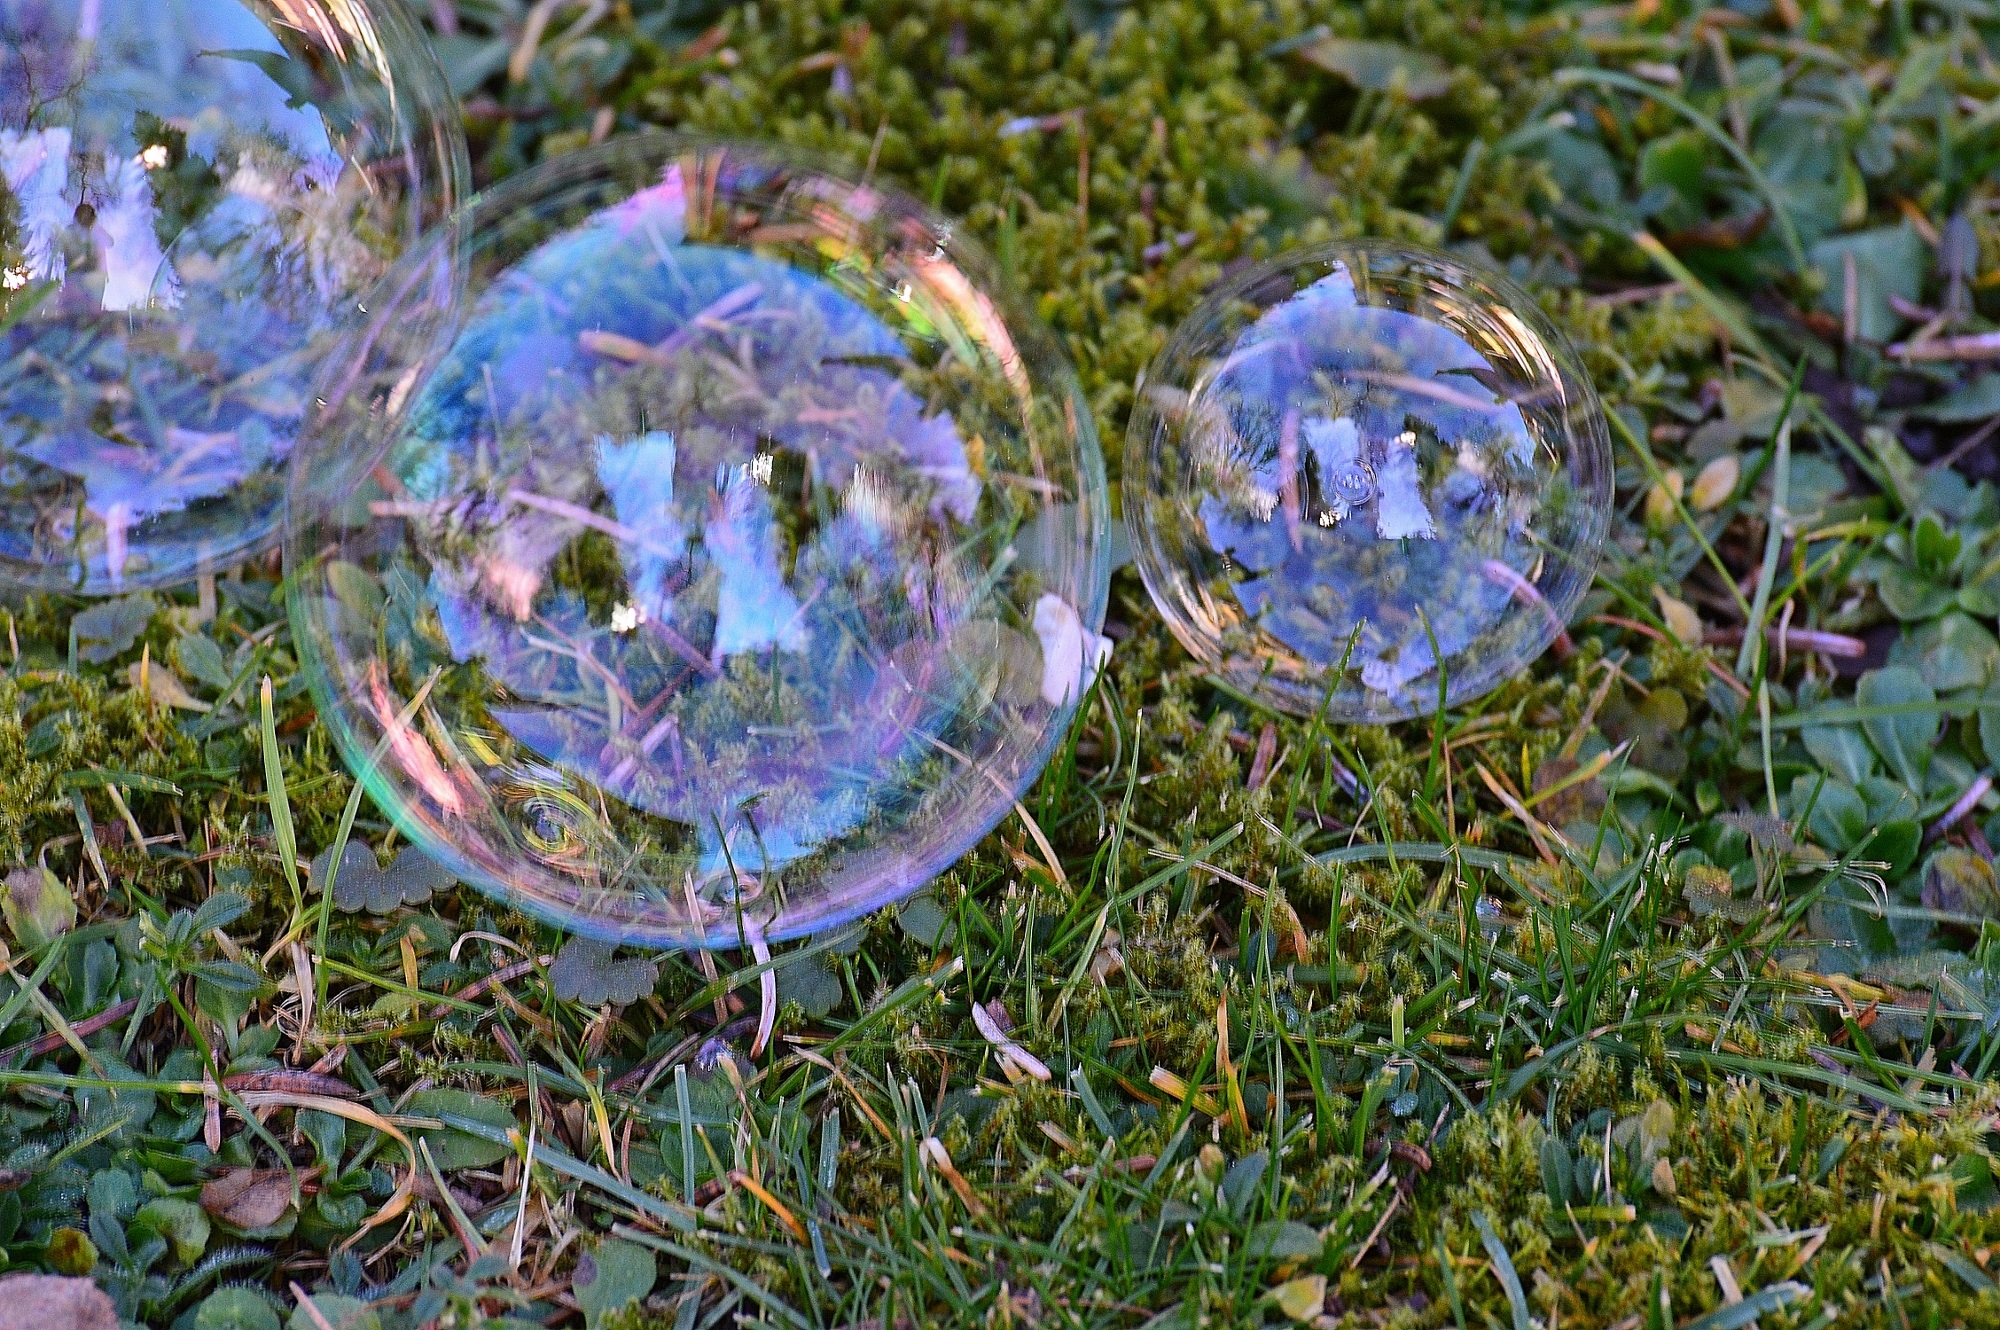
plant, leaf, flower, botany, float, colorful, garden, flora, wildflower, balls, mirroring, flowering plant, soap bubbles, make soap bubbles, soapy water, land plant